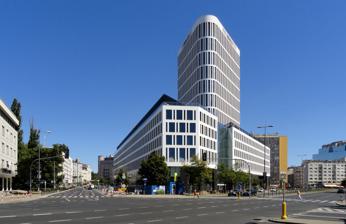
Building: Plac Unii
Country: Poland
Year built: 2013
Skyscraper in Warsaw, Poland Plac Unii Plac Unii in 2013, as seen form the intersection of Boya-Żeleńskiego and Waryńskiego Streets. General information Type Office building and shopping centre Location Mokotów , Warsaw , Poland Address 2 Puławska Street Coordinates 52°12′45″N 21°01′12″E / 52.21250°N 21.02000°E / 52.21250; 21.02000 Construction started September 2010 Completed 12 October 2013 Owner Invesco Real Estate Height Tip 90 m Roof 90 m Technical details Floor count 22 (+4 underground) Floor area 57,000 m² Design and construction Architect(s) Stefan Kuryłowicz Architecture firm APA Kuryłowicz & Associates Developer Liebrecht & wooD BBI Development NFI Main contractor Warbud Plac Unii is a skyscraper in Warsaw , Poland , located at 2 Puławska Street , next to the Union of Lublin Square . It operates as an office building and a shopping centre. It was opened in 2013 and is 22 storeys tall, with a total height of 90 m. History Plac Unii was constructed in place of the Supersam store, which was deconstructed in 2006. The building, opened in 1962, was the first supermarket in Poland and was considered a notable example of modern architecture in Poland. The Supersam store chain remained present in the new building until 2022. The building was developed by Liebrecht & wooD and BBI Development NFI , and designed by a team from the APA Kuryłowicz & Associates architecture firm, led by Stefan Kuryłowicz . Its construction lasted from 2010 to 2013, with Warbud as the main contractor. It was officially opened on 12 October 2013. In 2014, it was sold to Invesco Real Estate for 226 million euros . Characteristics Plac Unii in 2021 as seen from Waryńskiego Street. Plac Unii is in South Downtown , at 2 Puławska Street , next to the Union of Lublin Square ( Polish : Plac Unii Lubelskiej ), which is its namesake. It is a complex of three buildings. It includes a 22-storey-tall tower with a height of 90 m, and two smaller buildings on its sides, each being 6 storeys tall with a height of 30 m. They are connected together by 30-metre-tall pathways with glass roofs and walls. The elevation on the first storey is made out of black polished granite. The elevation on the higher levels is covered in white tiles, made out of a mixture of ground marble and glass. It has a total floor area of 57,000 m 2 . The majority of the building is dedicated to office spaces, with a floor area of 46,000 m 2 . The remaining area is dedicated to the Plac Unii shopping centre, which has an area of 11,000 m 2 and occupies first two storeys, as well as an underground section. In 2020, there were 45 stores and 8 restaurants and coffeehouses. Notes